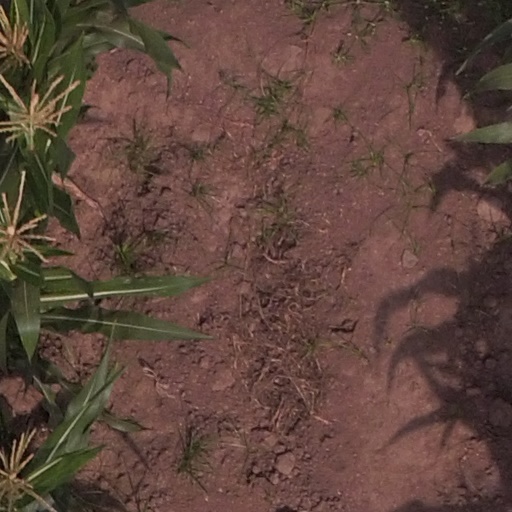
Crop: maize; corn